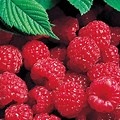
Label: raspberry